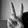
ASL letter: V